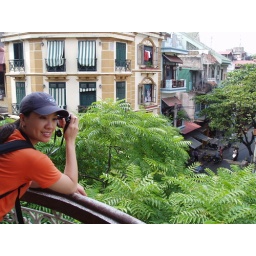
View from a restaurant's balcony in the Old Quarter of Hanoi. We had lunch on the balcony one floor below.